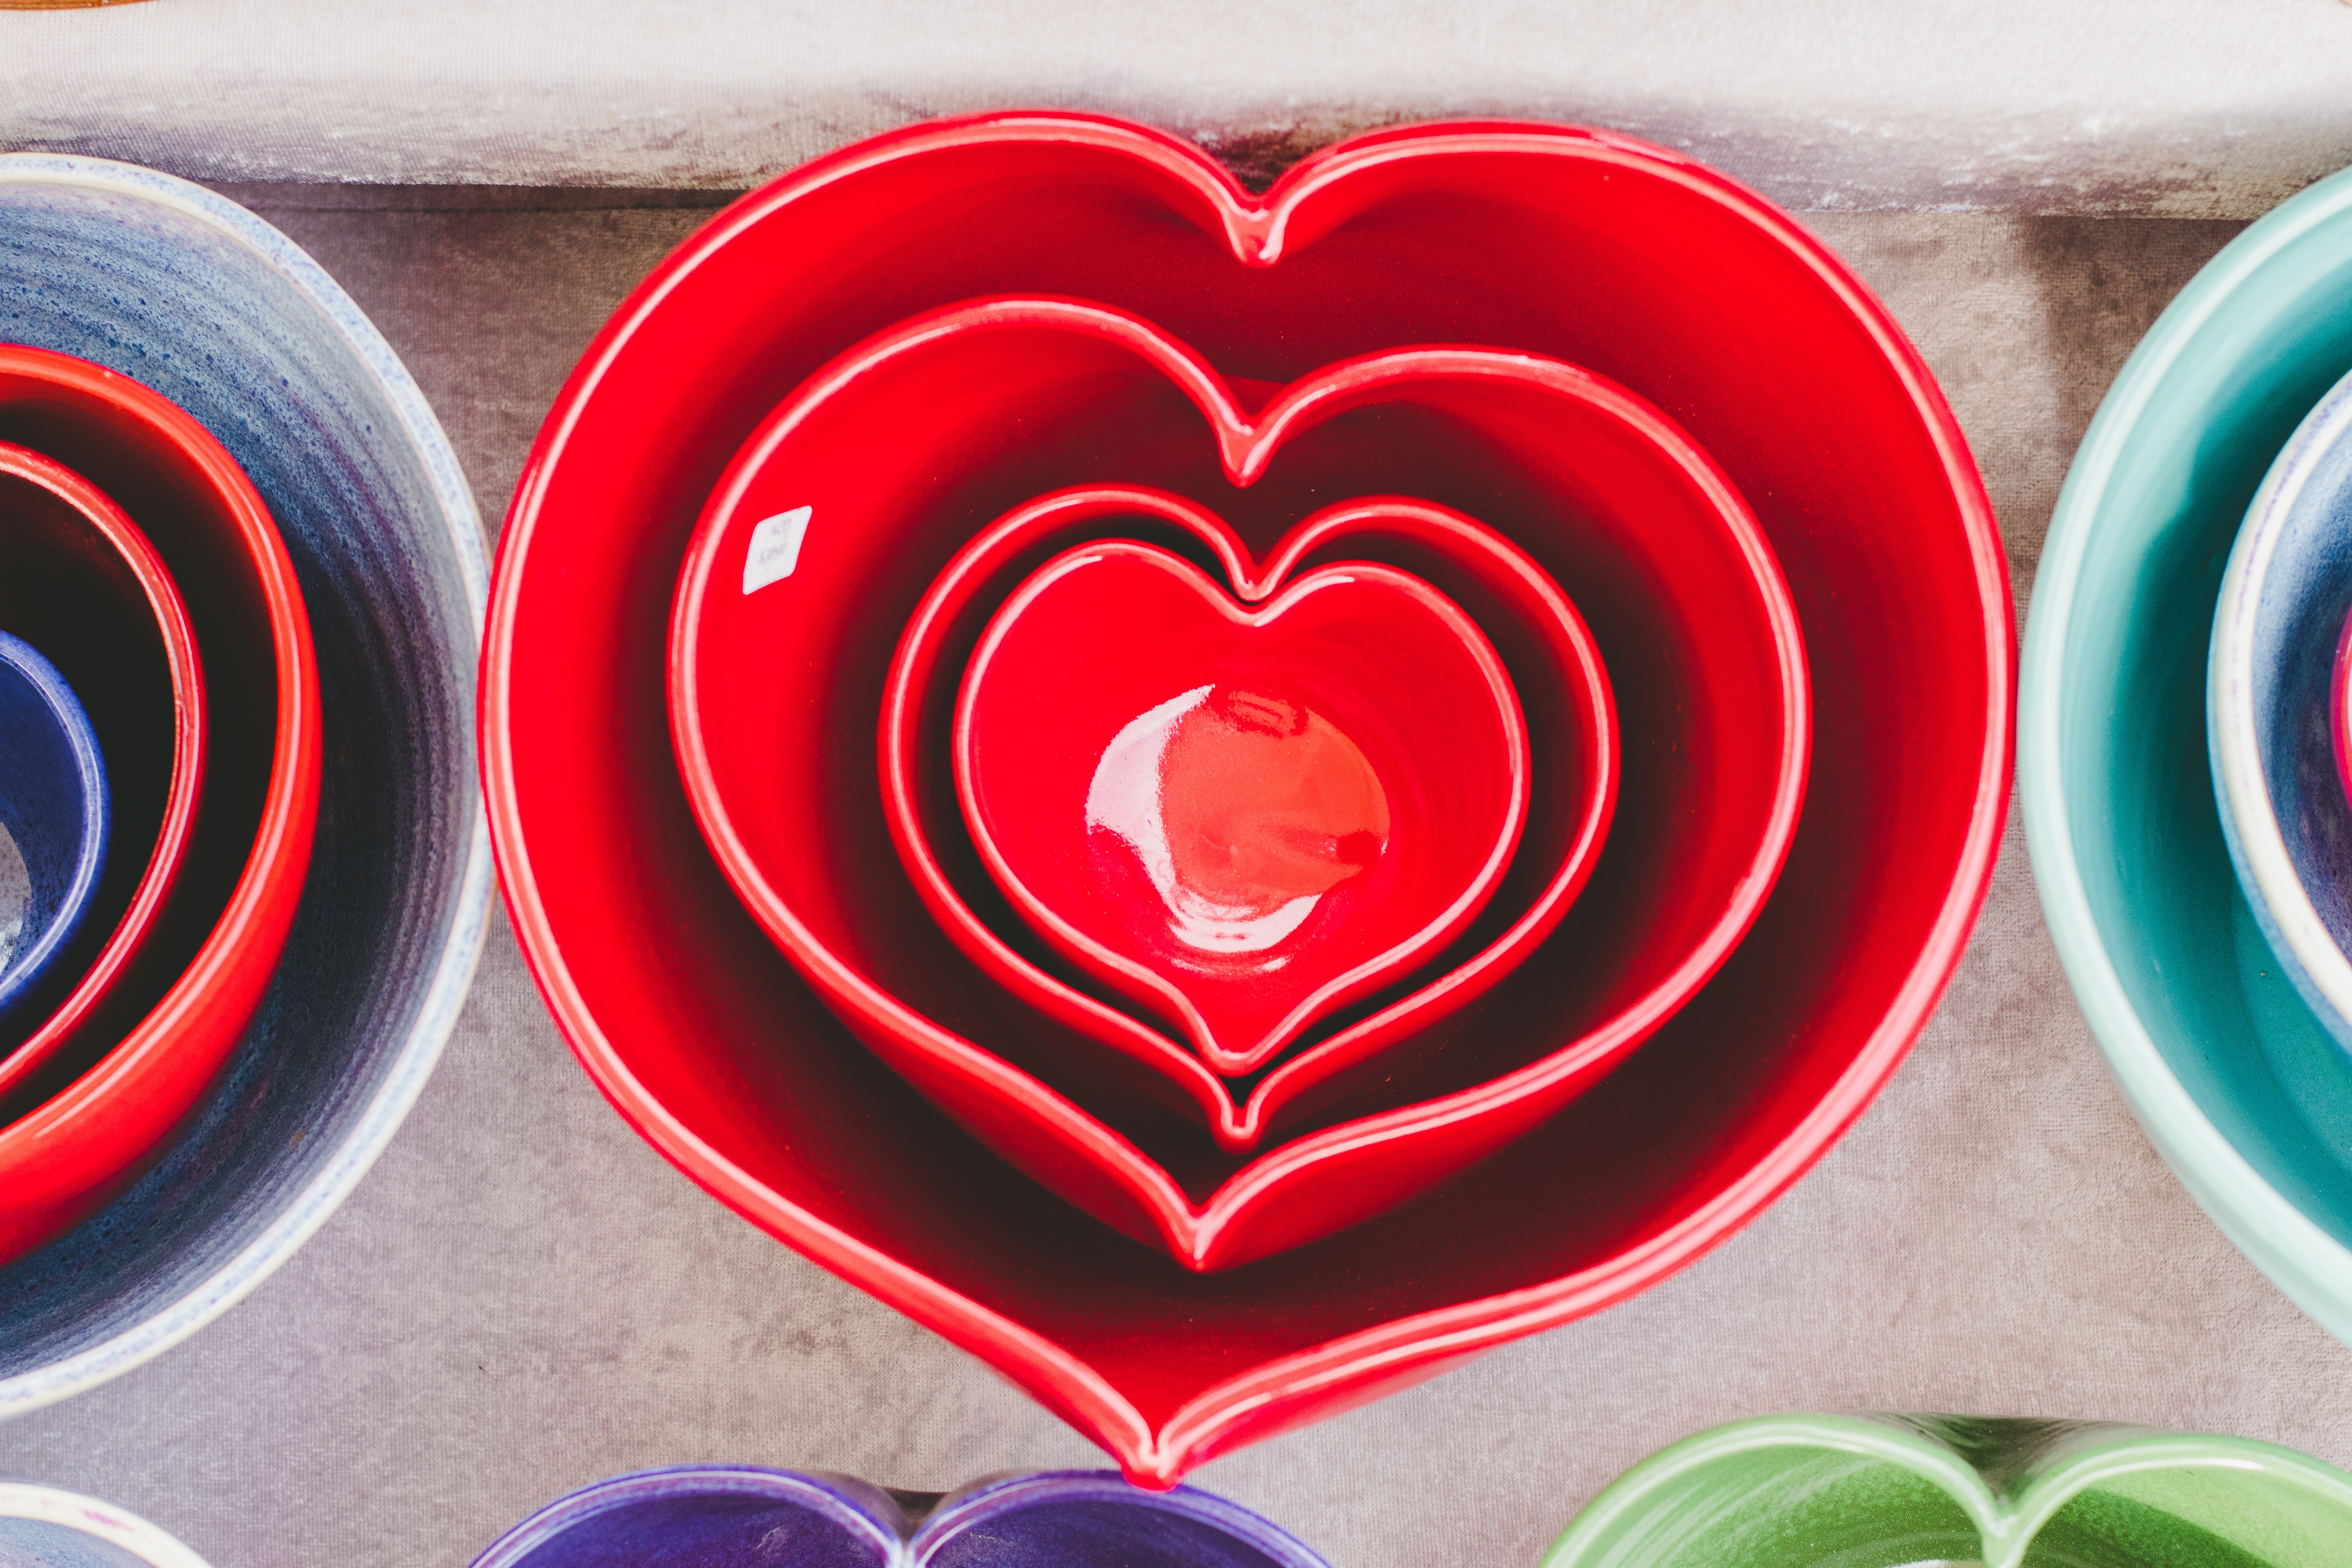
wheel, flower, glass, heart, food, red, color, kitchen, baking, pottery, toy, circle, art, handmade, organ, shape